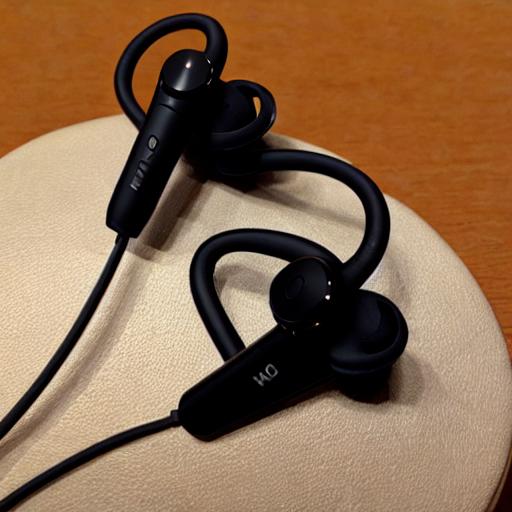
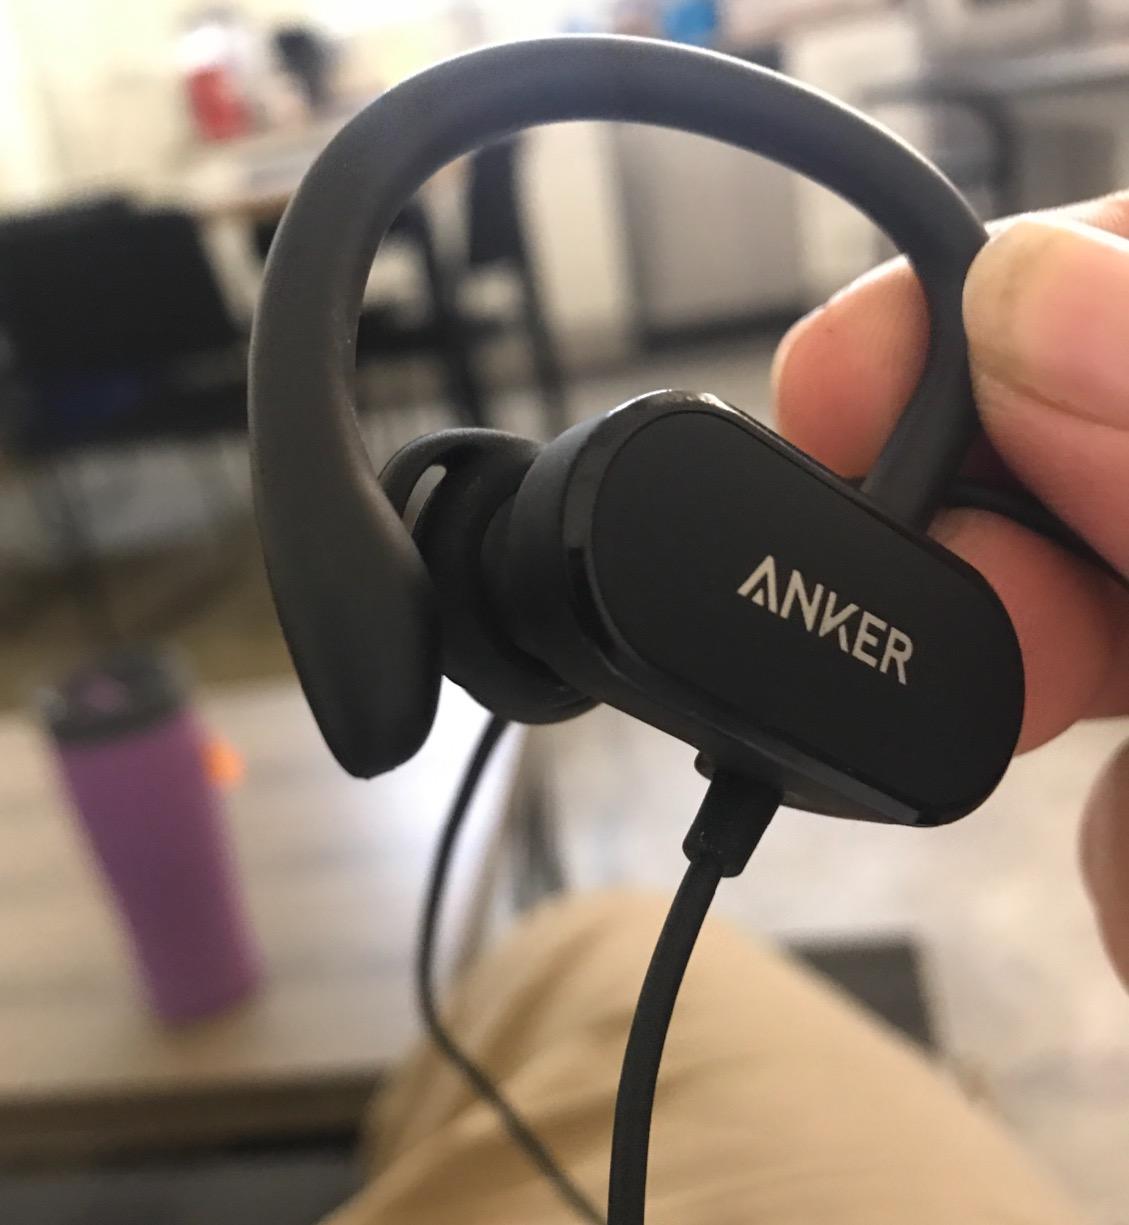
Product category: headphones
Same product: no